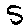
Label: 5